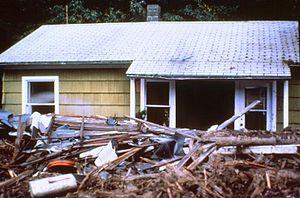
L’éruption du mont Saint Helens en 1980, dans l'État de Washington, est l’éruption volcanique la plus importante jamais enregistrée aux États-Unis dans les 48 États contigus. Avec un indice d’explosivité volcanique de 5 et 1,2 km³ de matière rejetée, elle a dépassé en puissance destructrice et en volume de matière rejetée l’éruption de 1915 du pic Lassen en Californie.